Most Wanted (1997 film)

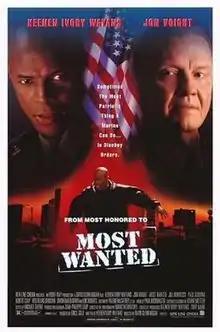
Theatrical release poster

Most Wanted is a 1997 American action thriller film directed by David Glenn Hogan, produced by Eric L. Gold and written by Keenen Ivory Wayans, who also starred in the lead role. The film co-stars Jon Voight, Jill Hennessy, Paul Sorvino, Robert Culp, Wolfgang Bodison, Simon Baker and Eric Roberts.